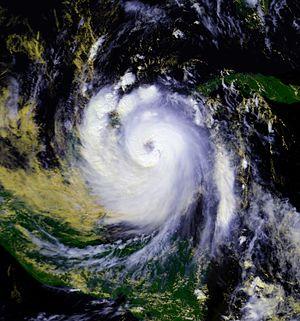
La Saison cyclonique 1995 dans l'océan Atlantique Nord commence officiellement le 1ᵉʳ juin 1995 et se finit le 30 novembre 1995. Ces dates conventionnelles délimitent la période durant laquelle il est le plus probable qu'un cyclone tropical se forme. L’ouragan Allison se forme le 2 juin, et respecte la convention. En revanche, l’ouragan Tanya est très proche de la moyenne climatologique, et se dissipe le 3 novembre. La saison est l’une des plus actives qu’ait connu l’Atlantique Nord. Avec 19 cyclones nommés, cela représente une honorable troisième place aux côtés de la saison cyclonique 1887, depuis la formation de la saison cyclonique 2005. Le nombre d’ouragans est tout particulièrement élevé, puisqu’il s’en forme 11, proche du record de l’époque, établi à 12 par la saison cyclonique 1969 dans l'océan Atlantique Nord.
L’université Rennes 2, dont le nom administratif est Rennes-II est, avec l’université de Rennes 1, l’une des deux universités rennaises. Elle a été créée en 1969, issue de l’ancienne faculté de lettres de l’université de Rennes dont l’origine remonte à la création de l’université ducale de Bretagne en 1460 à Nantes.